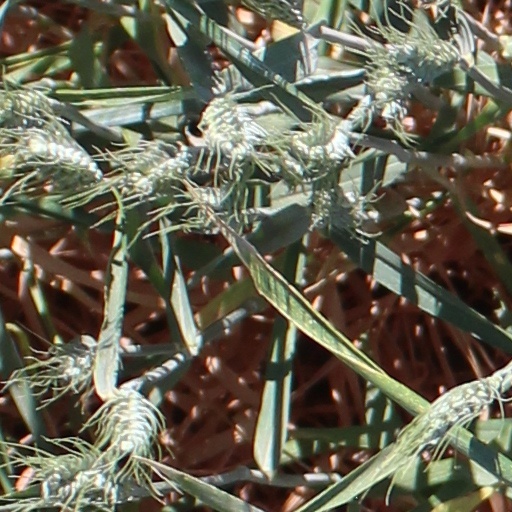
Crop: wheat